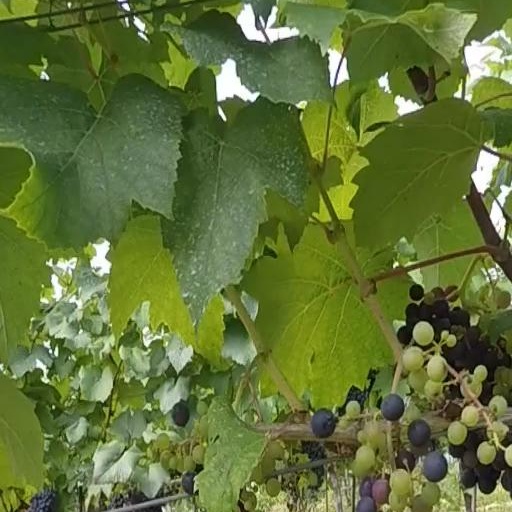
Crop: grape